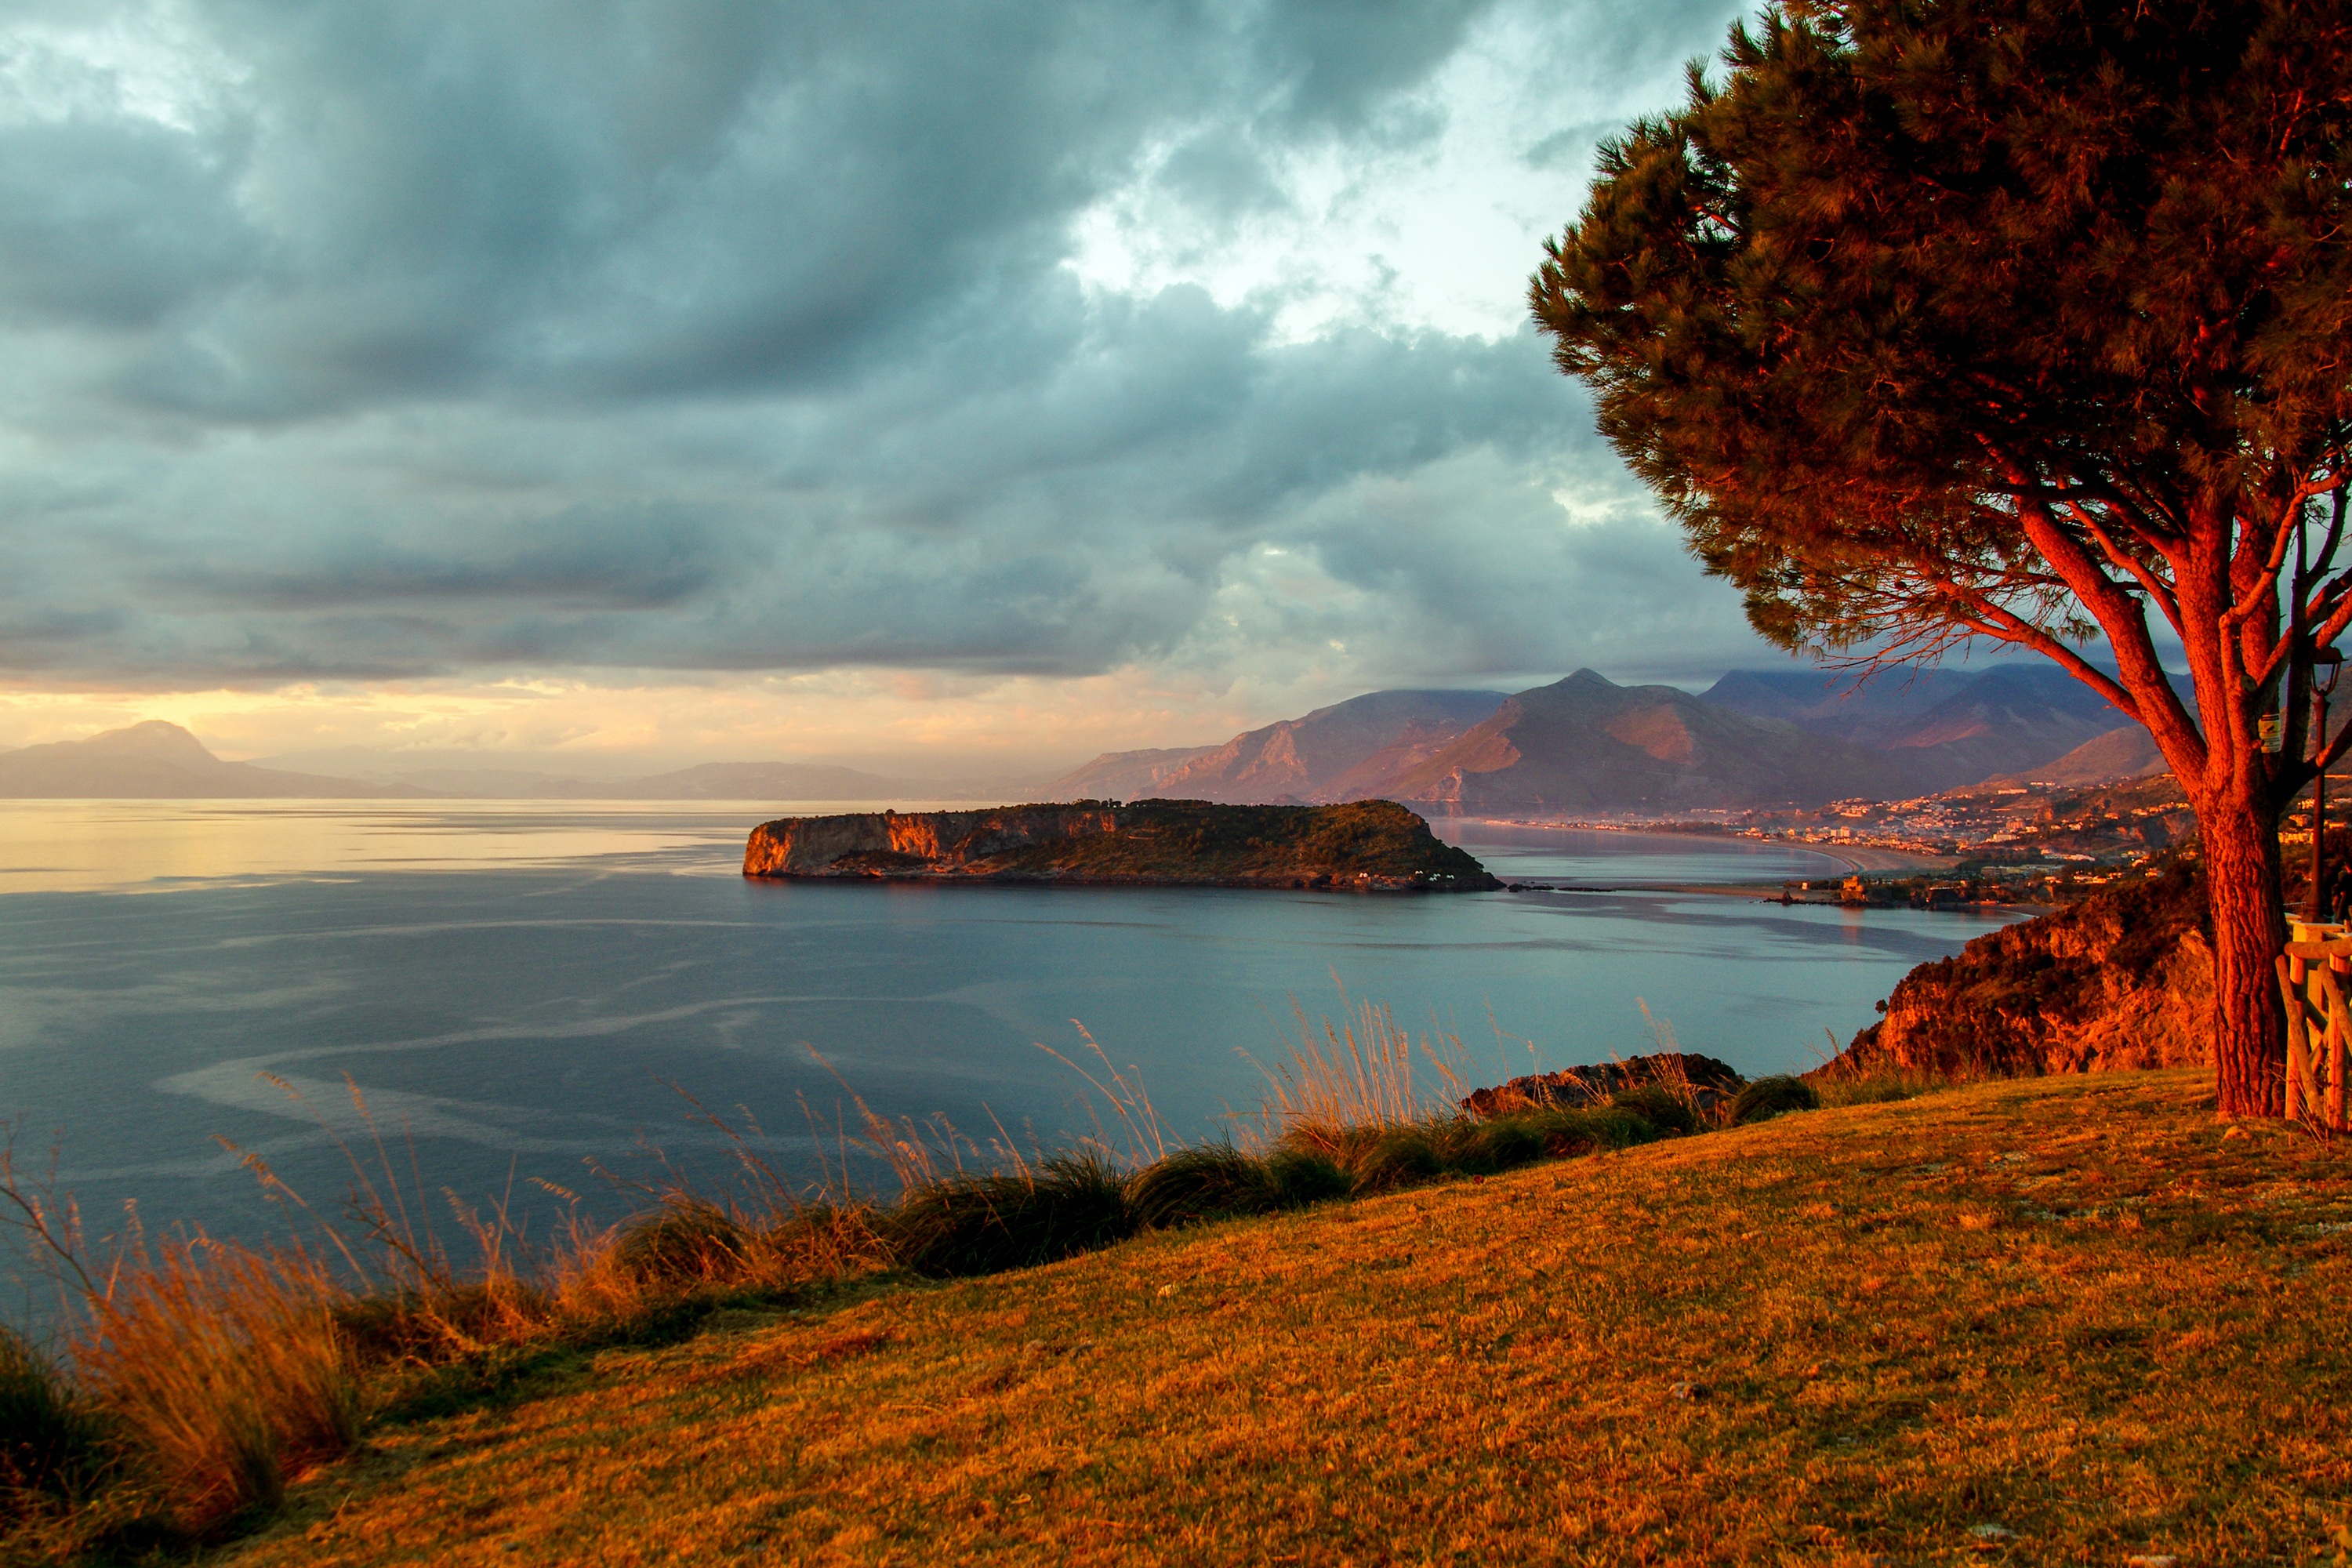
landscape, sea, coast, tree, nature, horizon, mountain, cloud, sunrise, sunset, morning, hill, lake, dawn, dusk, evening, reflection, red, autumn, italy, blue, season, calabria, clouds, noon, loch, praia a mare, atmospheric phenomenon, red sky at night, island dino